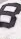
Number: 8